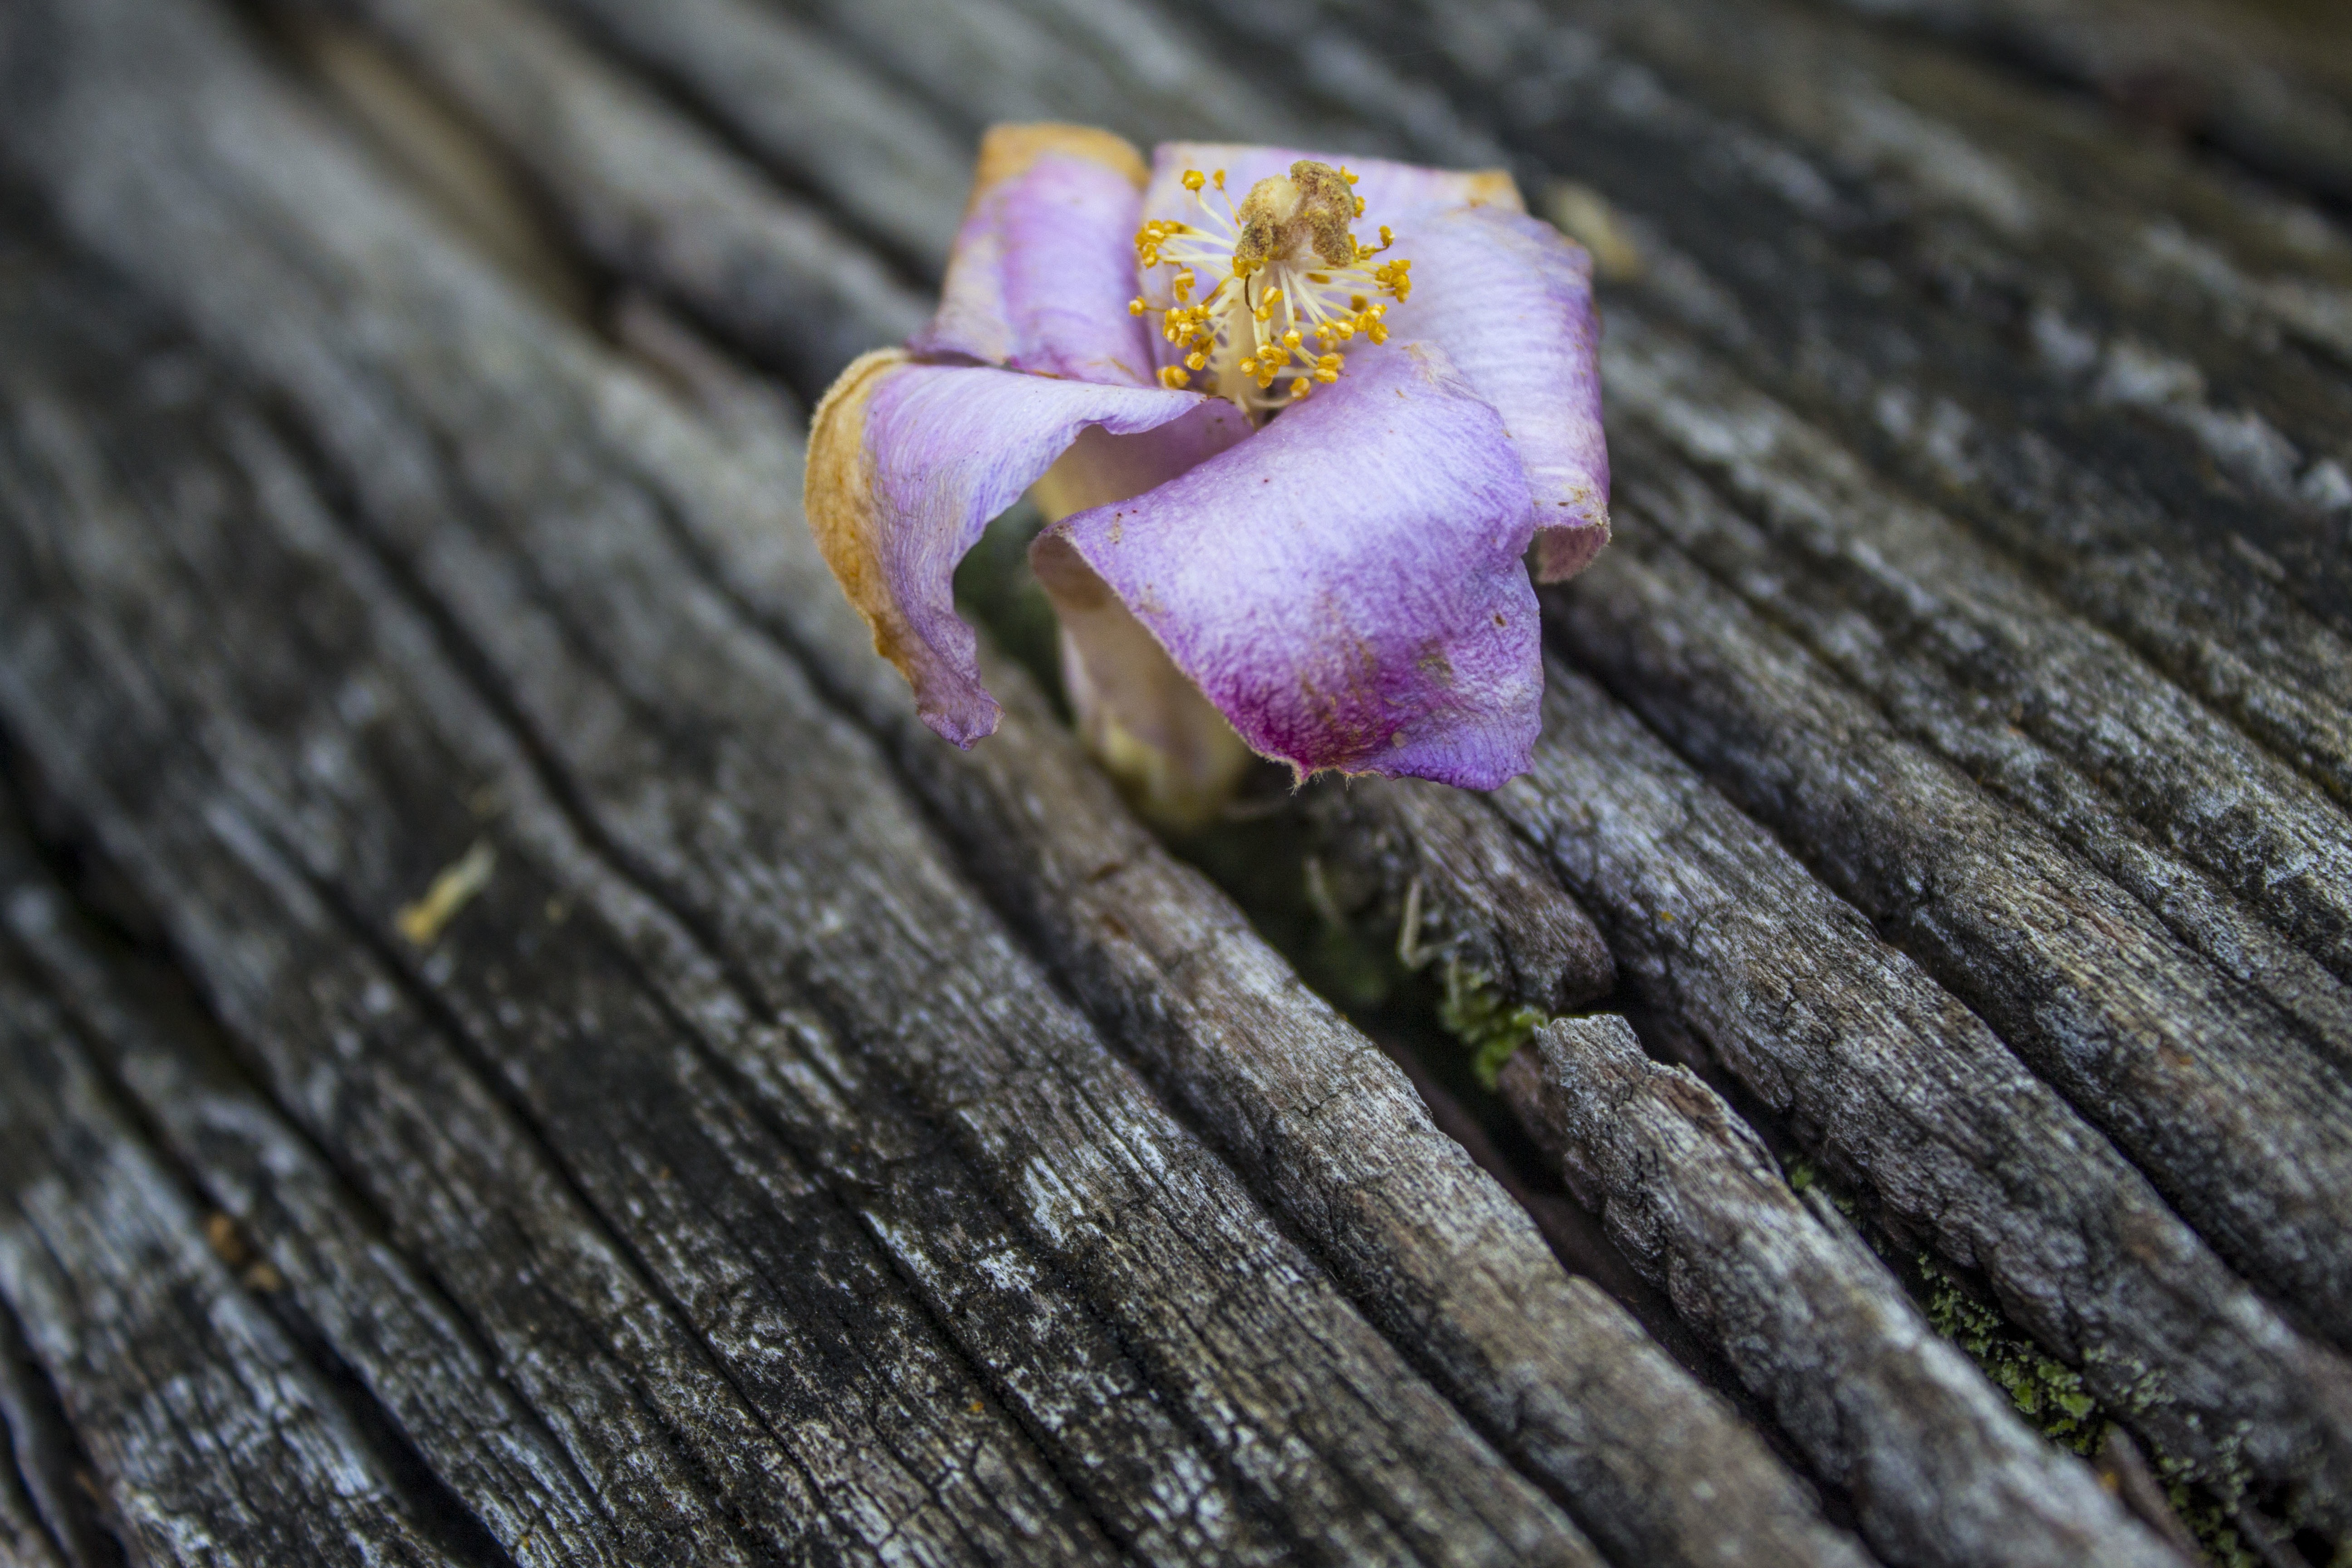
tree, nature, blossom, plant, wood, photography, leaf, flower, petal, spring, green, color, botany, flora, fauna, wildflower, close up, eye, withered, faded, macro photography, flowering plant, plant stem, land plant